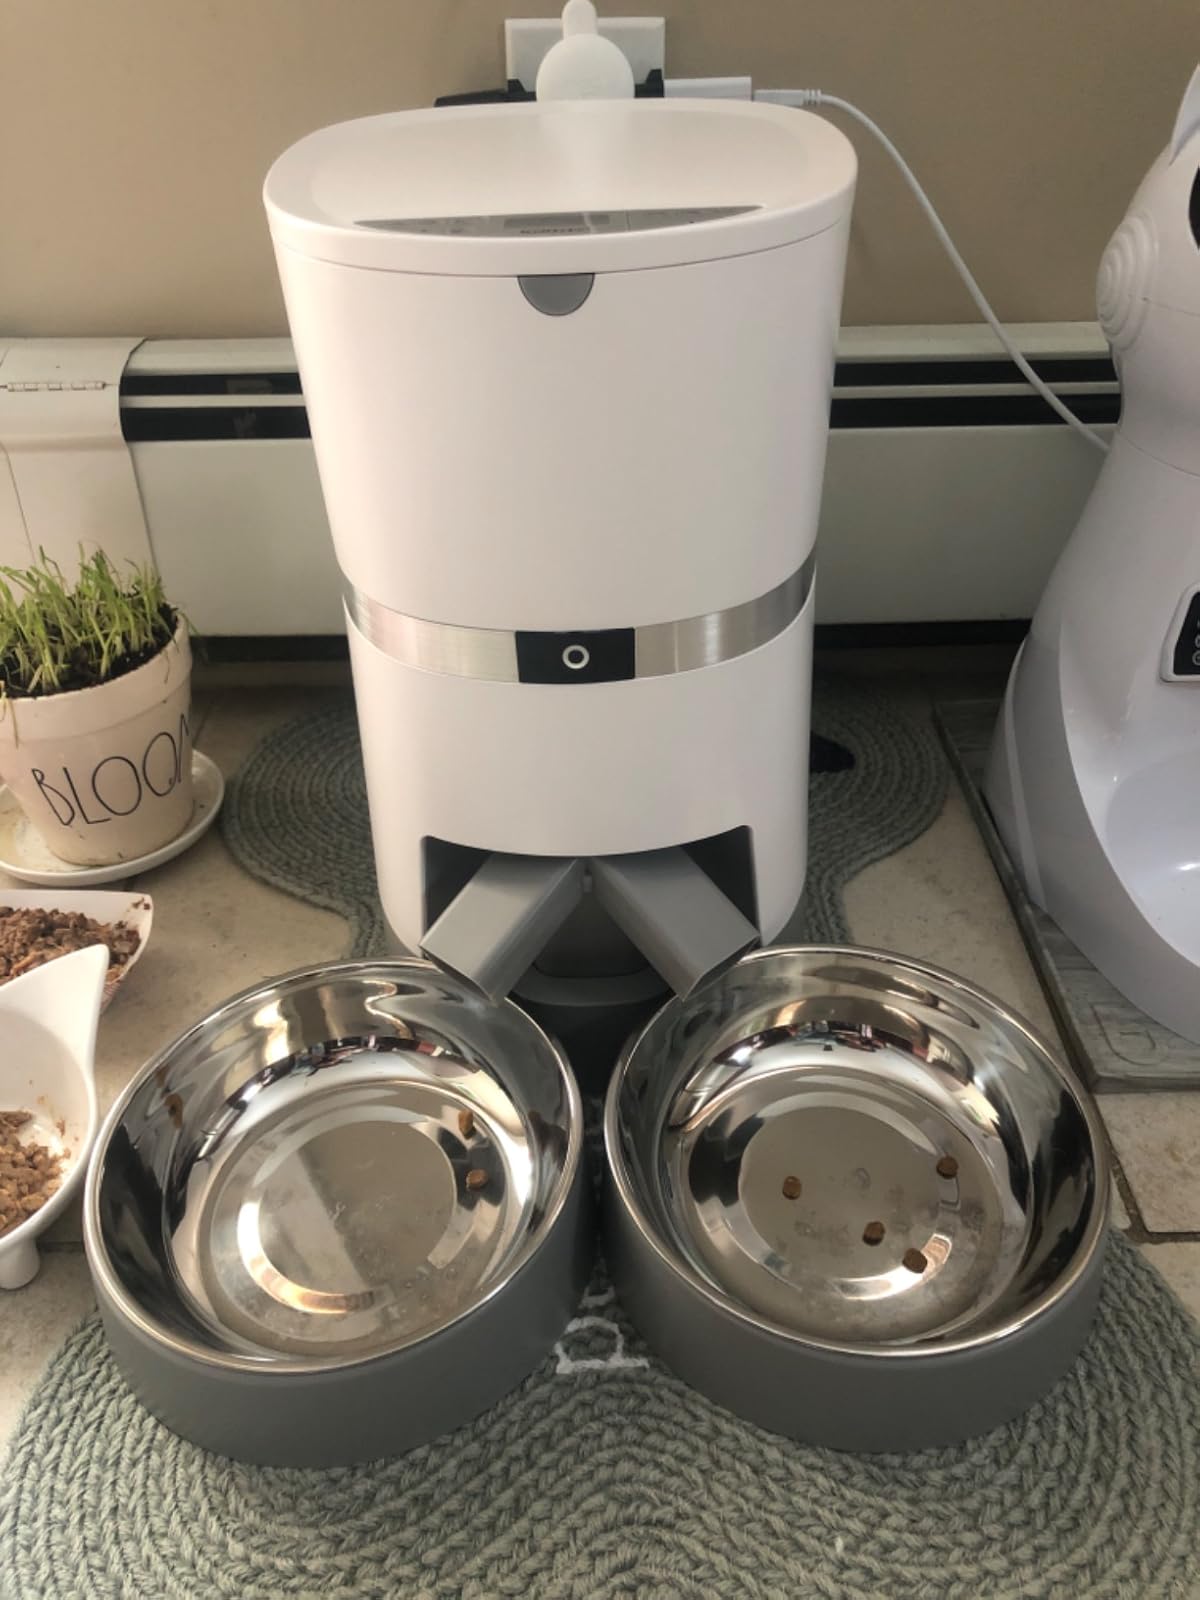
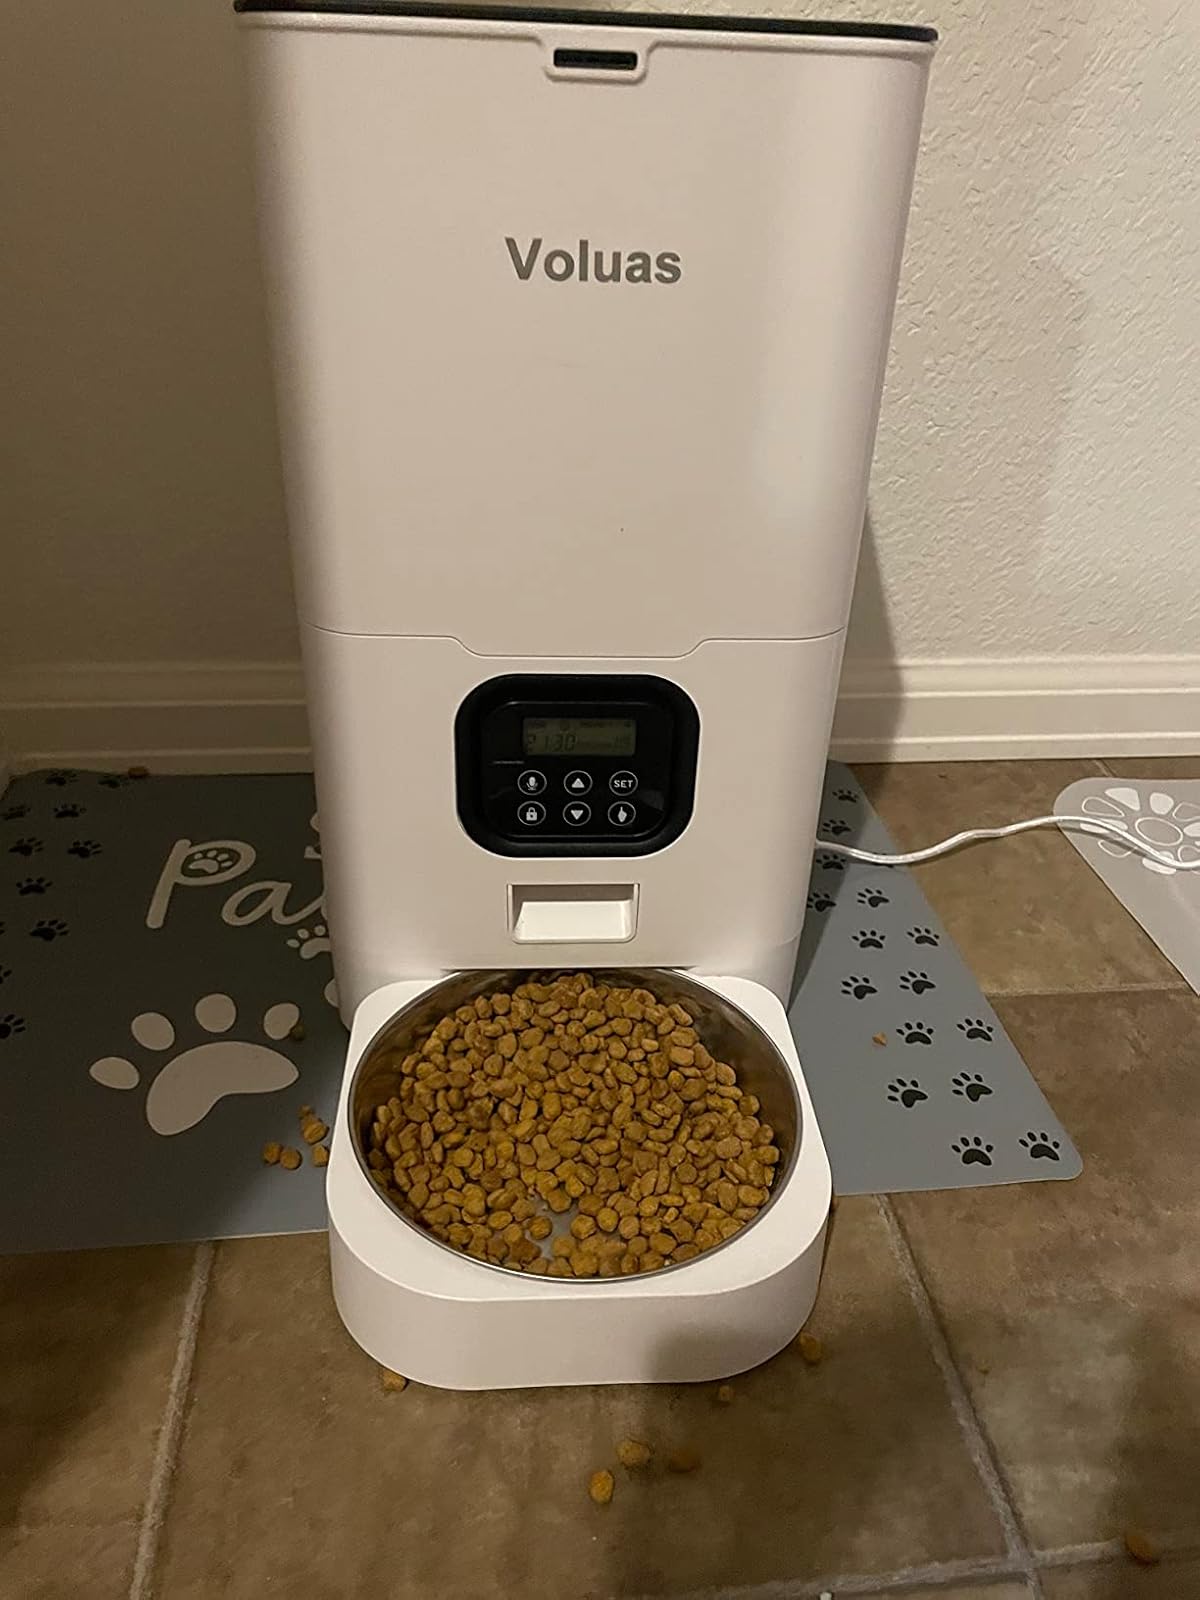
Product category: items_feeder
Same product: no